The Last Day of Pompeii

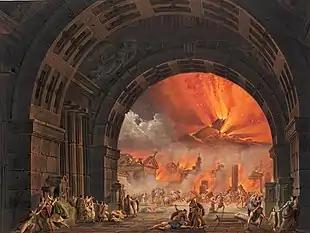
Alessandro Sanquirico's set design for the eruption of Mount Vesuvius in Pacini's opera "L'ultimo giorno di Pompei", 1827, La Scala production

These sources coalesced into the work known as "The Last Day of Pompeii" for which Bryullov painted a compositional sketch in 1828 at the request of Countess Maria Razumovskaya. The main canvas was commissioned by Count Anatoly Demidov, whom Bryullov had met in Naples, and for whom he painted an equestrian portrait the same year. It was to be completed by 1830 for the sum of 40,000 francs, but by the end of that year Bryullov had only got as far as outlining the figures on the canvas in two colours and had given little attention to colour choices. A trip to Bologna and Venice to see work by Tintoretto and Titian gave him the answers he needed.